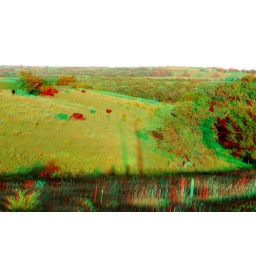
JimF_08-29-09-0019a bent tree in the cow pasture